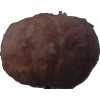
Label: orange_peeled